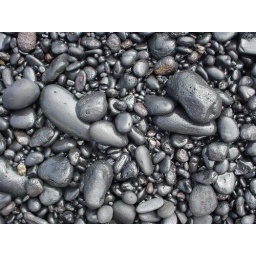
The &amp;quot;sand&amp;quot; on the black sand beach on Maui near Hana is actually small rocks.